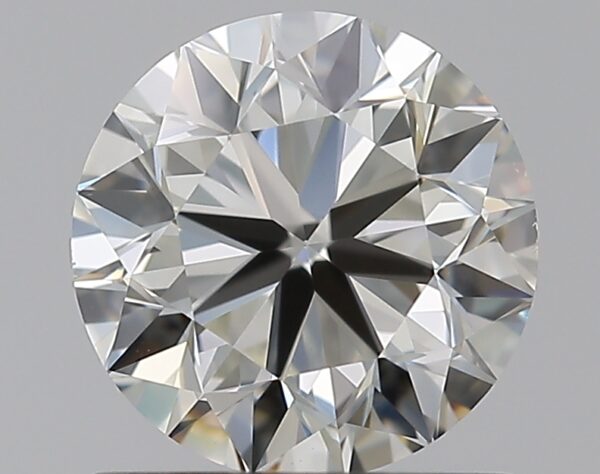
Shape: round
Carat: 0.9
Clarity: VS1
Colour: K
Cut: VG
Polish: EX
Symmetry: EX
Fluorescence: N
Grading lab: GIA
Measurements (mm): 6.01 x 6.04 x 3.83